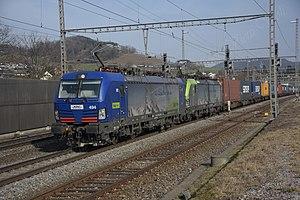
Br 193 494 en UM Ici à Gelterkinden. © 2019 {Olivier Vietti-Violi}
Hupac est un opérateur logistique Suisse centré sur le transport combiné de conteneurs.